St Conleth's Reformatory School

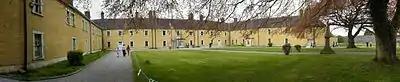
The Daingean Reformatory

St. Conleth's Reformatory School was a reformatory in Daingean, County Offaly which operated from 1870 - 1973. It was run by the Missionary Oblates of Mary Immaculate.